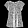
Label: Shirt